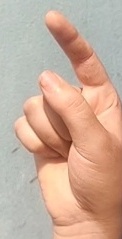
ASL sign: Z